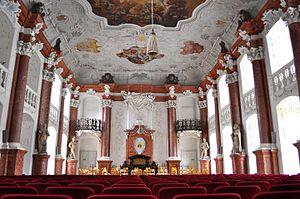
L’Été musical d’Ebrach est un festival de musique classique qui se tient en Franconie depuis 1990 et a été créé par le chef d’orchestre Gerd Schaller, qui en assure la direction artistique.